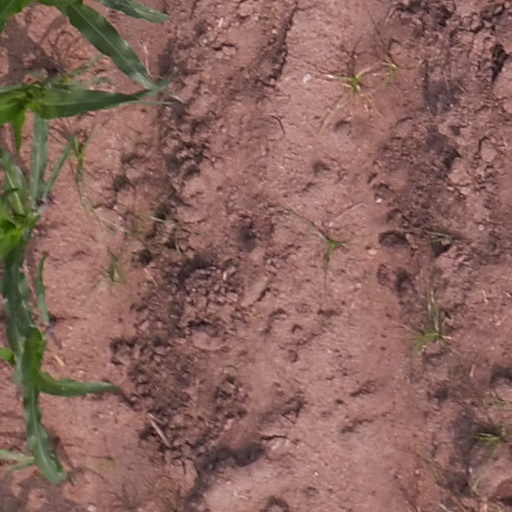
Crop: maize; corn